The Angriest Man in Brooklyn

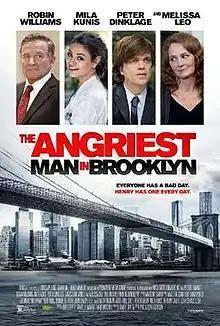
Theatrical release poster

The Angriest Man in Brooklyn is a 2014 American comedy-drama film directed by Phil Alden Robinson, and starring Robin Williams, Mila Kunis, Peter Dinklage, and Melissa Leo. It is a remake of the 1997 Israeli film "The 92 Minutes of Mr. Baum", written and directed by Assi Dayan. The film follows an angry, bitter man whose doctor tells him that he has a brain aneurysm and has only 90 minutes to live. As the patient races around the city trying to right his wrongs, the doctor attempts to find him and take him to a hospital. The film was released in a limited release and through video on demand on May 23, 2014, by Lionsgate. This is the final film starring Williams to be released during his lifetime.